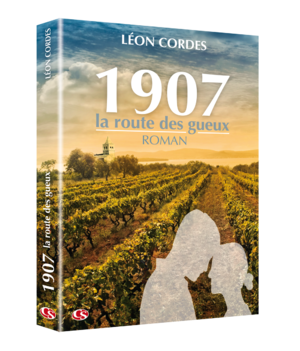
Léon Cordes, 1907 La route des gueux, éditions C. Salès.
Léon Cordes, né à Siran le 30 mars 1913 et mort à Montpellier le 9 octobre 1987, est un écrivain du Minervois, poète, romancier, dramaturge et scénariste, s'exprimant essentiellement en langue occitane dont il fut l'infatigable militant sous les formes les plus diverses.